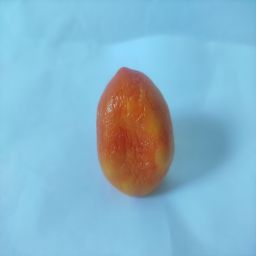
Crop: Tomato
Quality: Old